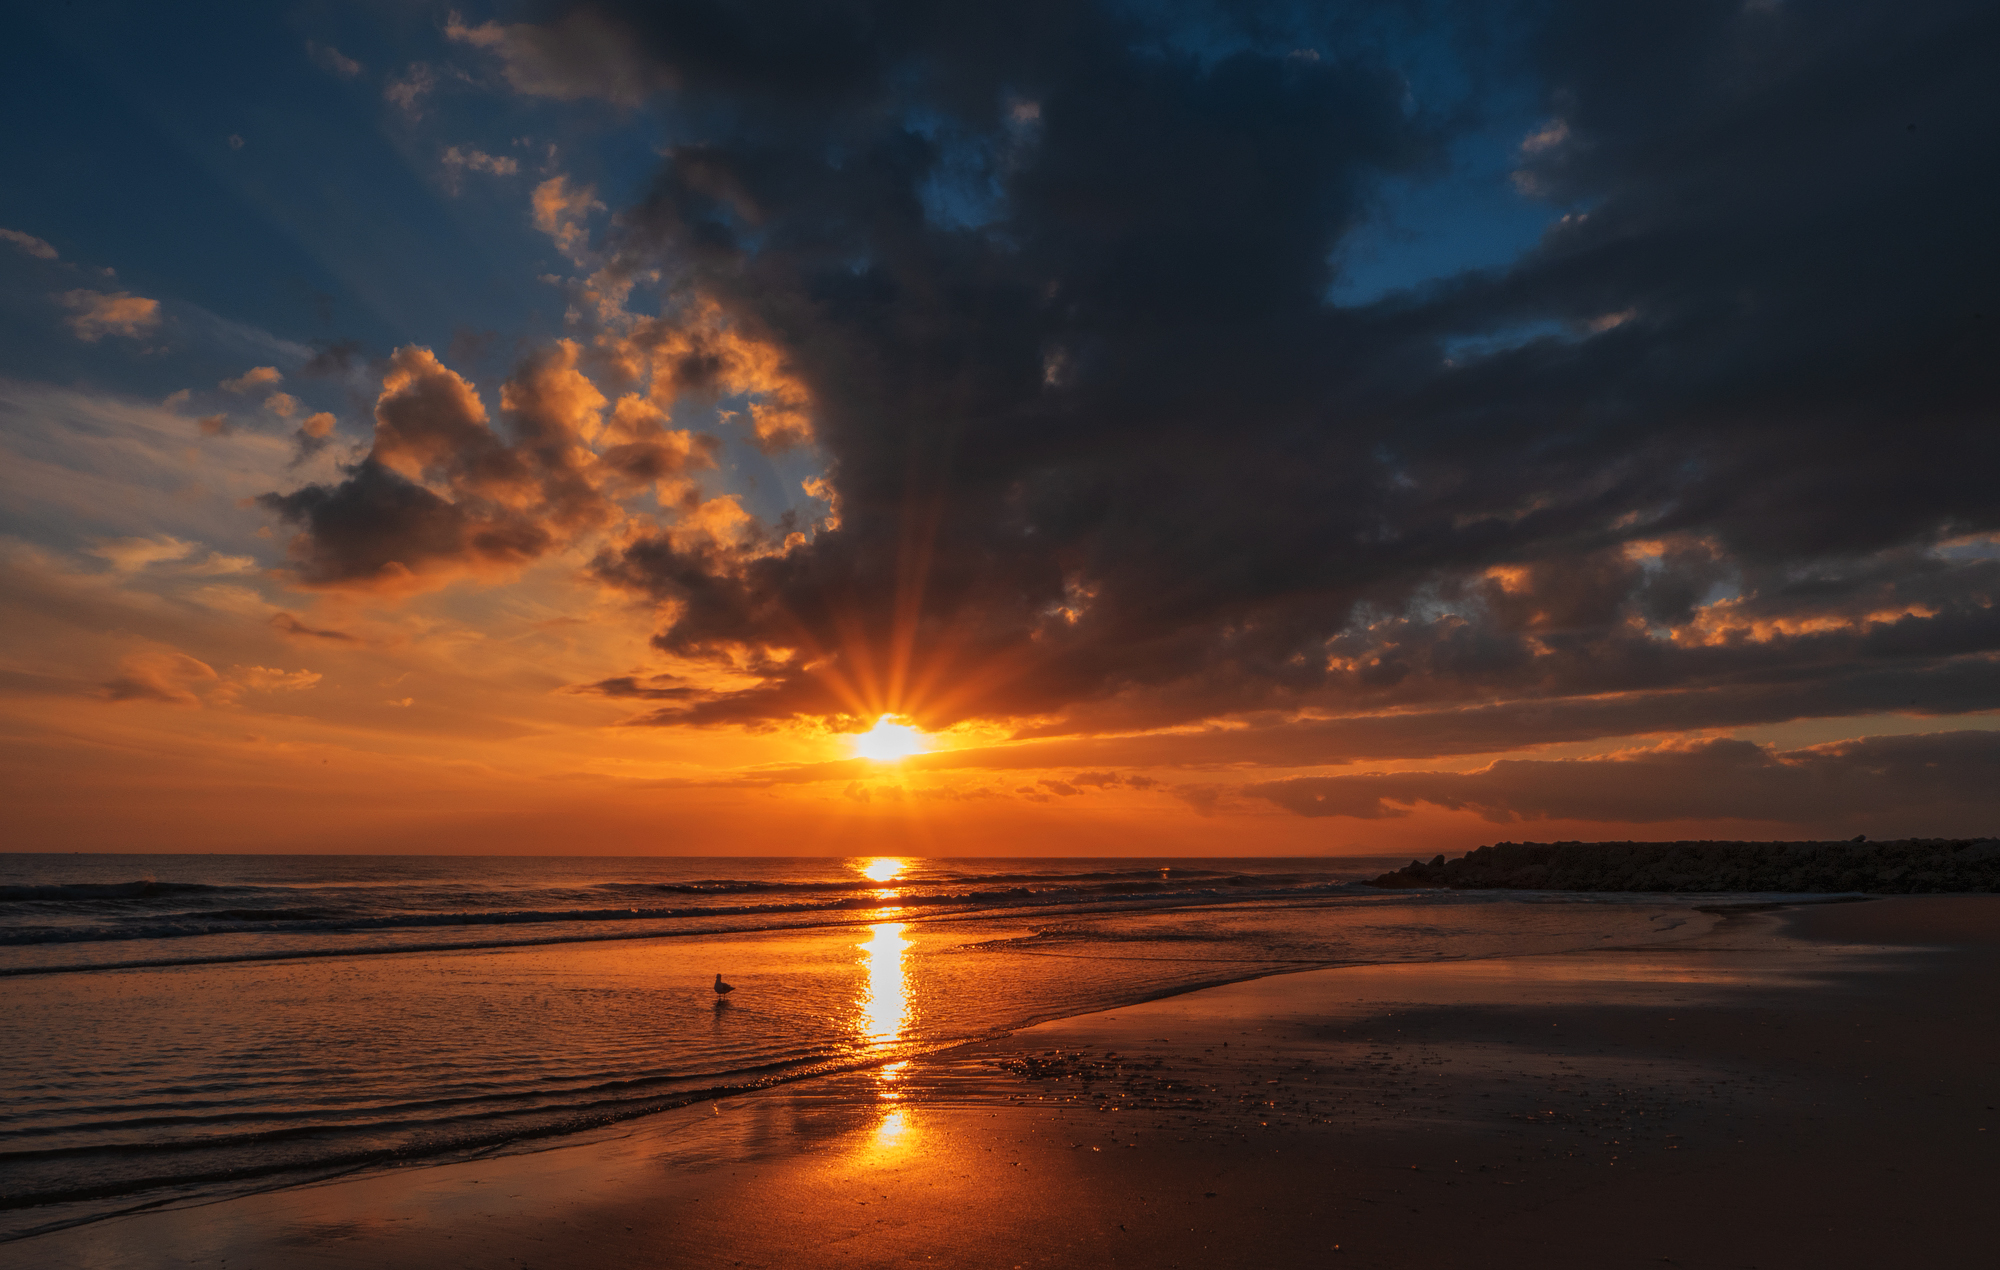
day, sky, horizon, sunset, sunrise, afterglow, cloud, sea, ocean, evening, morning, sun, dusk, beach, reflection, calm, coast, red sky at morning, dawn, shore, water, wave, sound, sunlight, atmosphere, tide, wind wave, tree, tropics, astronomical object, vacation, photography, cumulus, coastal and oceanic landforms, bay, landscape, caribbean, meteorological phenomenon